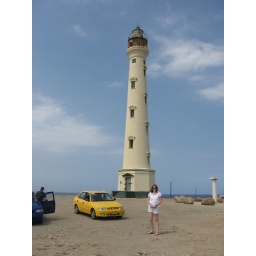
the california lighthouse (and our rental car). they call it that b/c of a wreck in the ocean behind it.